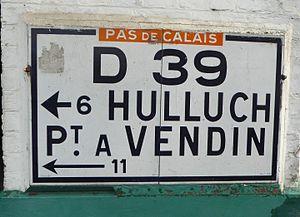
Borne Michelin Hulluch-Pt à Vendin de Vermelles, Pas-de-Calais, Nord-Pas-de-Calais-Picardie.- France.
Vermelles est une commune française située dans le département du Pas-de-Calais en région Hauts-de-France.